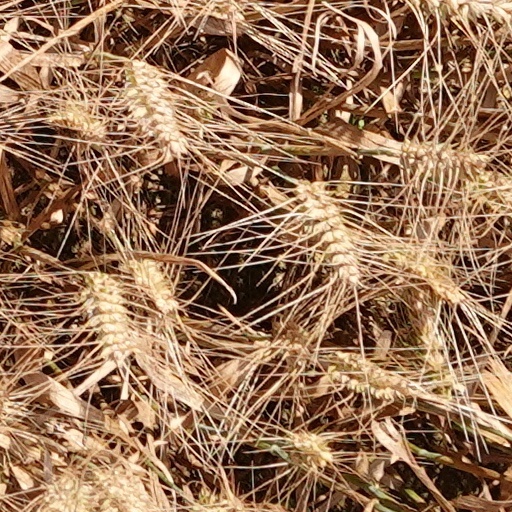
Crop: wheat